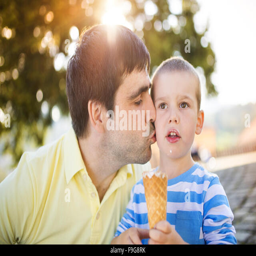
father and son enjoying ice cream outside in a park